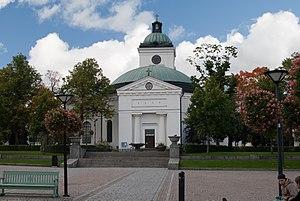
Louis-Jean Desprez est un artiste peintre, architecte, et graveur français.
L'église d'Hämeenlinna est une église évangélique-luthérienne située à Hämeenlinna en Finlande.